Bob Keeshan

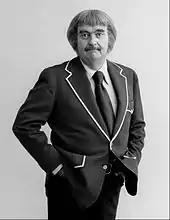
Keeshan as Captain Kangaroo

Network television programs began shortly after the end of the war. "Howdy Doody", which premiered in 1947 on NBC, was one of the first. Starting on January 3, 1948, Keeshan played Clarabell the Clown, a silent Auguste clown who communicated by honking several horns attached to a belt around his waist. One honk meant "yes"; two meant "no". Clarabell often sprayed Buffalo Bob Smith with a seltzer bottle and played practical jokes. Keeshan had conflicts with Smith and in late 1952 left the show, or possibly was fired, after hiring an agent for himself and other workers on the show.